WE.177

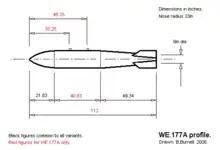
WE.177A

WE.177A weighed , and had a variable yield of 10 kt (42 TJ) or 0.5 kt (2 TJ). It was known to the British Armed Forces as 'Bomb, Aircraft, HE 600lb MC'. 'MC' (Medium Capacity) referred to a nuclear weapon in the kiloton range. The suffix 'HC' (High Capacity) referred to a weapon in the megaton range, although there were some anomalies.